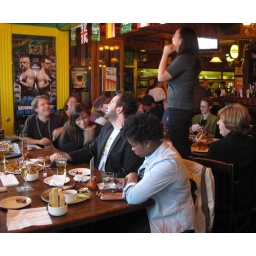
Lea starts a trend by standing on her chair to introduce herself.